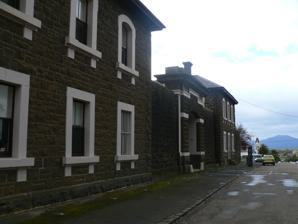
Building: J Ward
Country: Australia
Year built: 1861
Psychiatric prison now museum in Victoria, Australia For people named J Ward, see Ward (surname) § J . J Ward Location 1-7 Girdlestone Street Ararat , Victoria Status closed as a prison, open for tours Security class high security criminally insane Capacity 52 Opened 10 October 1861 Closed January 1991 as a prison, Reopened as a museum in 1993. Former name Ararat County Gaol Governor Samuel Walker (original) John Gray (second governor) Henry Pinniger (third governor) George Fiddimont (fourth governor) Website www .jward .org .au J Ward originally the Ararat County Gaol , was an Australian prison, of the latter a psychiatric facility to house the criminally insane , located in Ararat, Victoria , Australia. Construction of the gaol commenced in 1859 and the facility was opened in October 1861. In 1887, it was converted for use as a maximum security psychiatric ward for the criminally insane. J Ward officially closed in January 1991, and in 1993, it was re-opened as a museum providing tours. History Construction of original building commenced in 1859, as a goldfields prison, based on the Pentonville concept, by the Public Works Department . They were built out of blue stone . On 10 October 1861, the gaol was opened, with a total of 21 prisoners incarcerated. The first Governor was Samuel Walker (previously the Governor of Portland Gaol). In 1864, the gaol housed 40 prisoners, and in 1867, John Gray became the gaol's second Governor, a position that he held for ten years. On 15 August 1870, the first execution was conducted at the gaol, when Andrew Vere was hanged for the murder of Amos Cheale in January 1869. The second execution at the gaol was held on 25 September 1883, when Robert Francis Burns was hanged for the murder of Michael Quinlivan. In 1877, Henry Pinniger was appointed as the gaol's third Governor. On 6 June 1884, the gaol held its third execution, with Henry Morgan being hanged for the murder of Margaret Nolan in November 1883. In 1884, George Fiddimont became the gaol's fourth Governor, he died of a heart attack at the gaol on 14 September 1886. In the aftermath of the Victorian gold rush the gaol was no longer required and in December 1886 the gaol building was proclaimed as the 'J Ward', part of the Ararat Lunatic Asylum . J Ward is now a museum open to the public. Notable patients Charles Fossard – admitted in 1903 at age 21 and died in custody in 1974 at age 92, he was the longest serving patient at the facility as well as the longest serving prisoner in the entire world (he was incarcerated for nearly 71 years) Garry David – also known as Garry Webb, said to have served more time in prison than any other person in the history of the State of Victoria. David spent a total of 33 years in various institutions Bill Wallace – admitted in 1926 at age 44 remaining in custody until his death in 1989 at age 107, he was both the oldest patient at the facility and the oldest prisoner in world history (he was incarcerated for 64 years), and a record that earned him a place in Guinness World Records Mark "Chopper" Read – was transferred from Pentridge Prison in late 1978 after arranging for a fellow inmate to cut off both his ears. Read only remained in J Ward for a few months before being transferred back to Pentridge Executions Name Date of execution Crime Notes Andrew Vere 15 August 1870 Murder Shooting murder of Amos Cheale at St Arnaud . Robert Francis Burns 25 September 1883 Murder Henry Morgan 6 June 1884 Murder Cut throat murder 10 year old Margaret Nolan after sexually assaulting her near Panmure See also Aradale Mental Hospital HM Prison Ararat List of Australian psychiatric institutions References